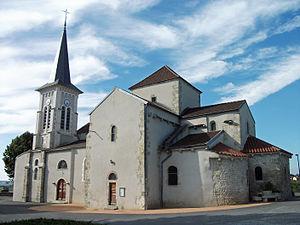
Église de Creuzier-le-Vieux
Creuzier-le-Vieux est une commune française située dans le département de l'Allier, en région Auvergne-Rhône-Alpes. Elle fait partie de l'aire urbaine de Vichy.